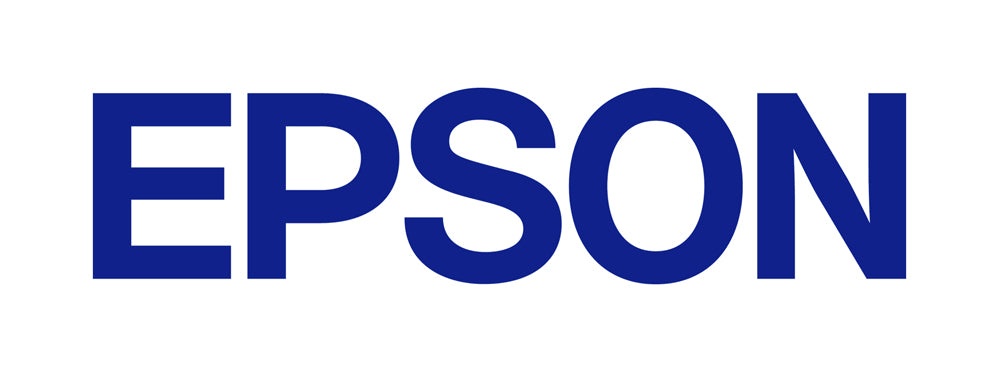
EGT824
Brand: GD TECHNOLOGIES
Category: Electronics > Print, Copy, Scan & Fax